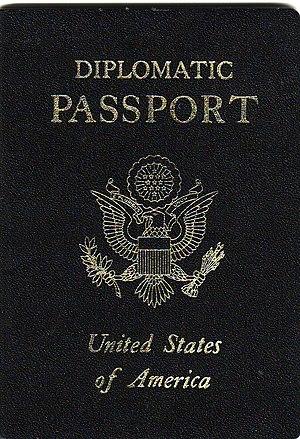
Les passeports dont le nom est indiqué en italique sont émis par des États non reconnus internationalement.
Un passeport diplomatique est un passeport délivré par un État souverain à ses diplomates pour leurs déplacements professionnels, ainsi qu'à des personnes les accompagnant.